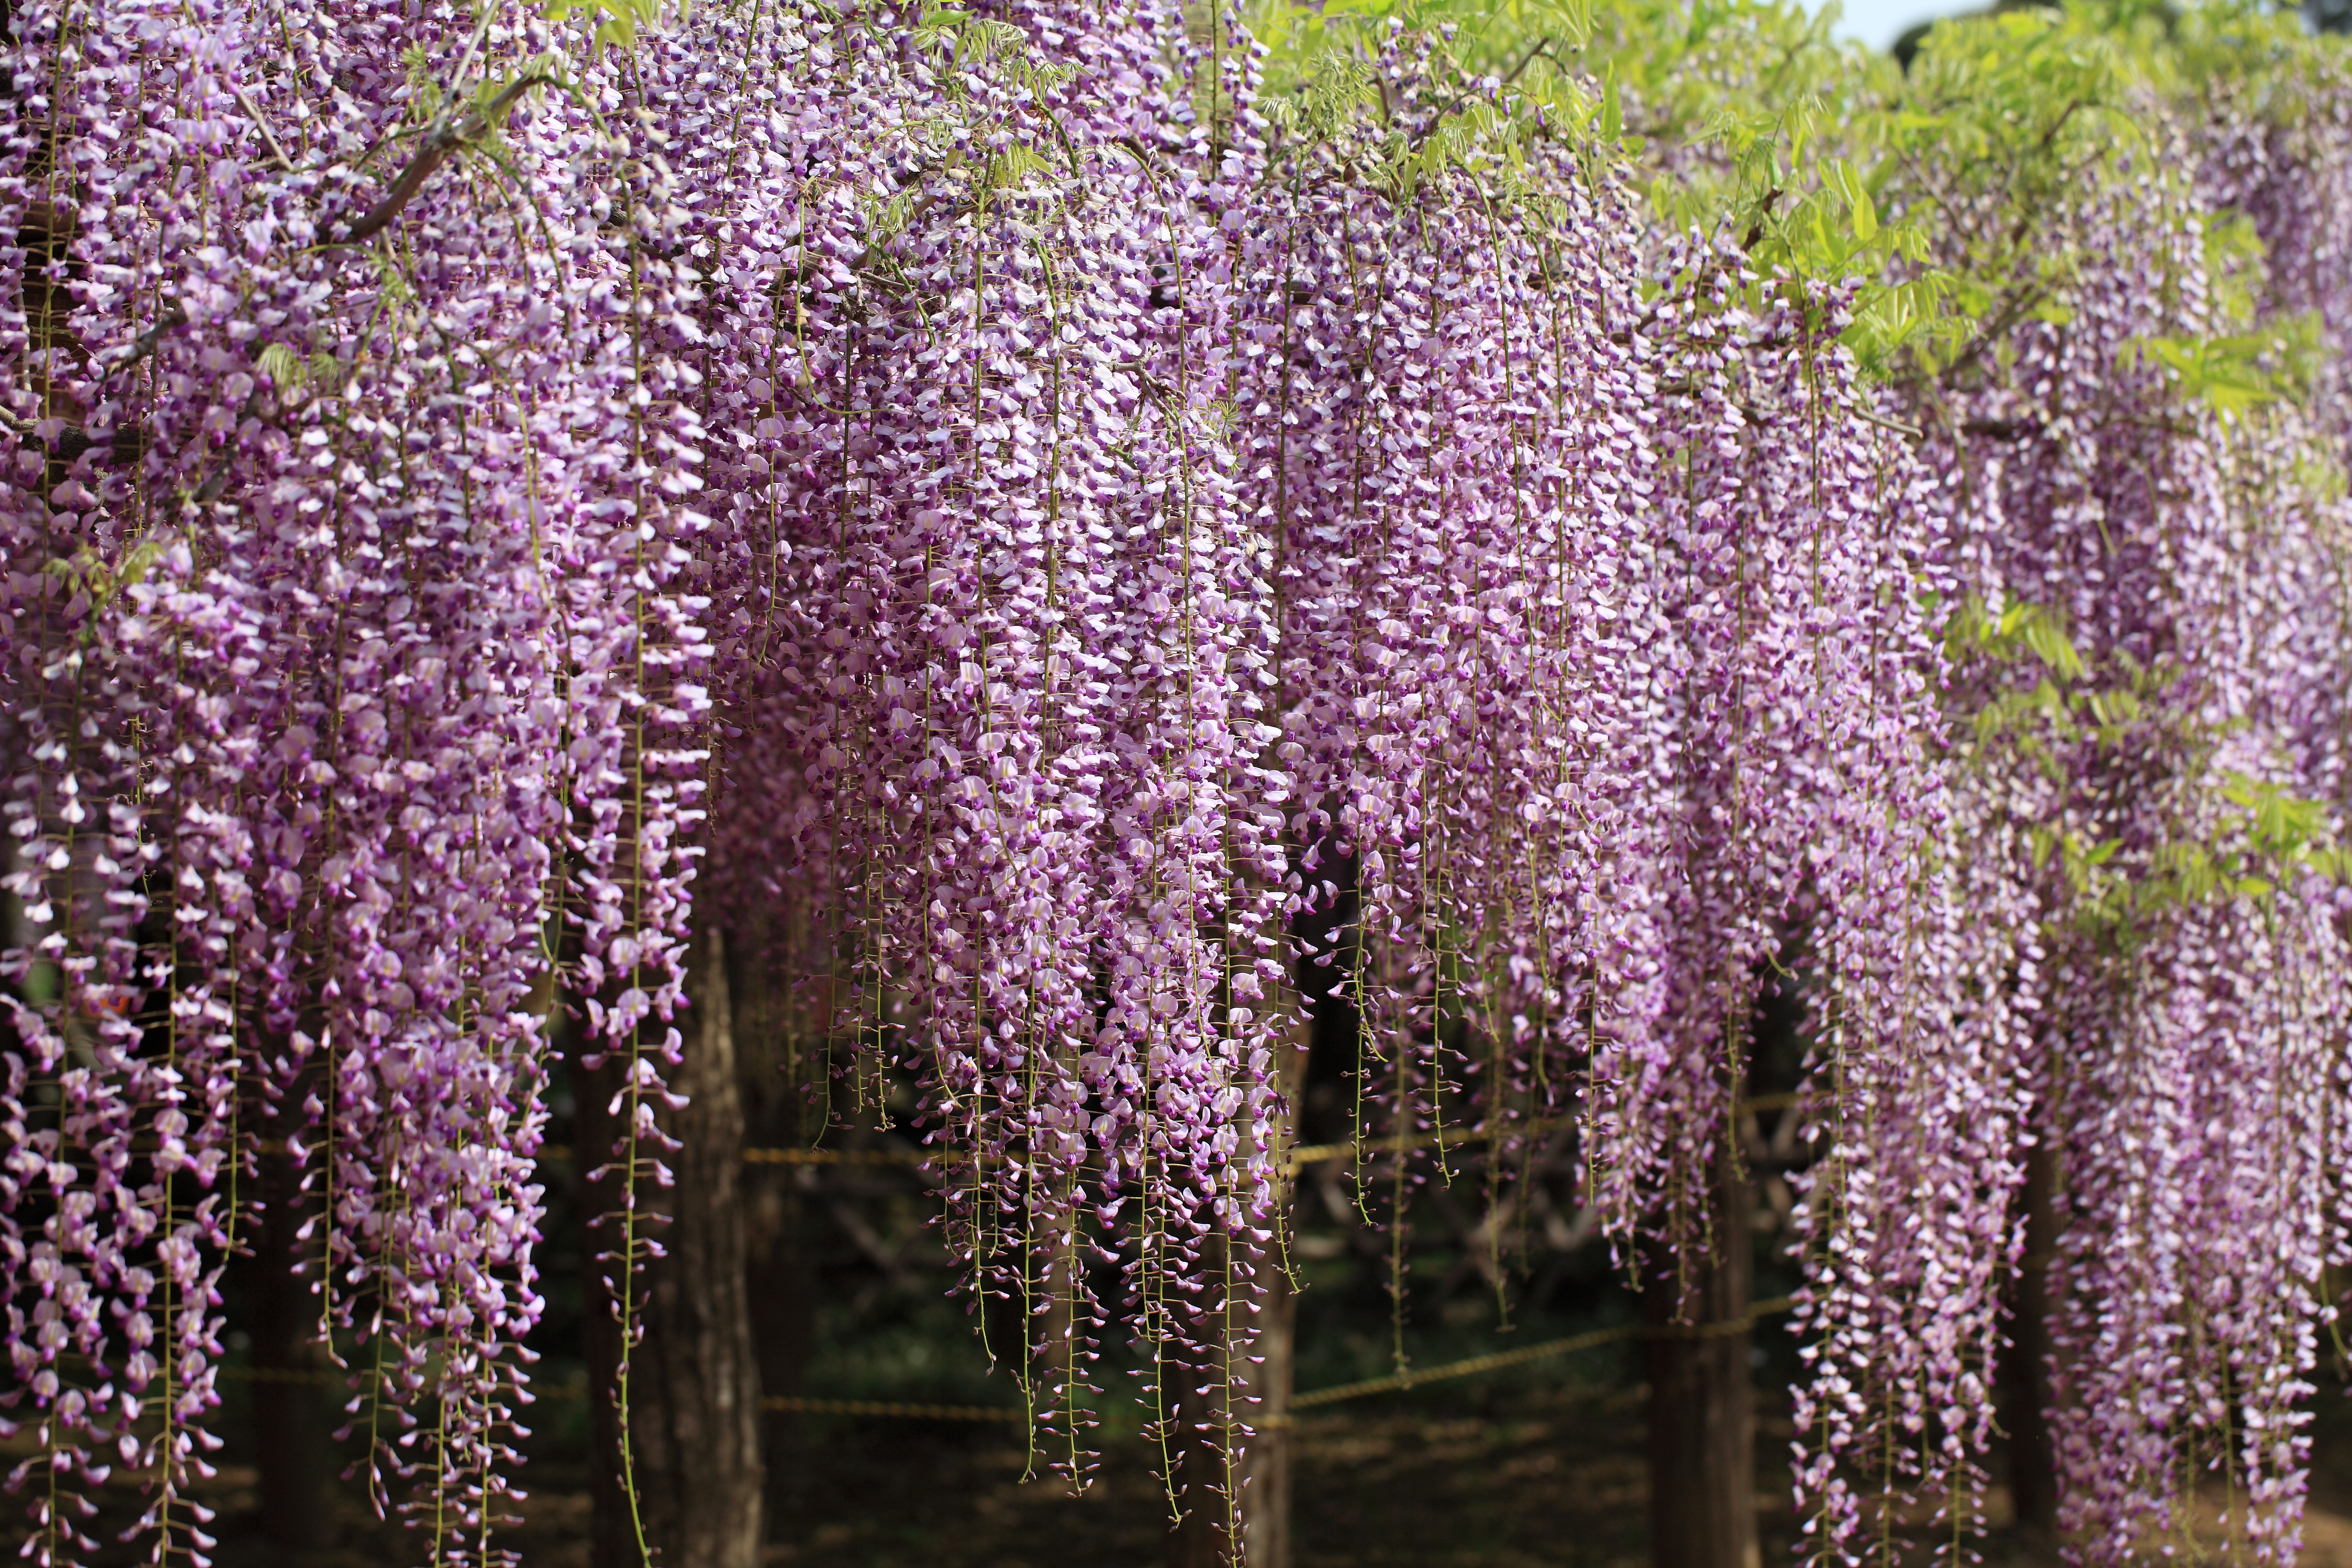
blossom, plant, flower, high, botany, flora, wildflower, shrub, 5d, hires, markii, wisteria, hi, res, resolution, saitama, ushijima, kasukabe, floribunda, japanesewisteria, flowering plant, land plant, english lavender